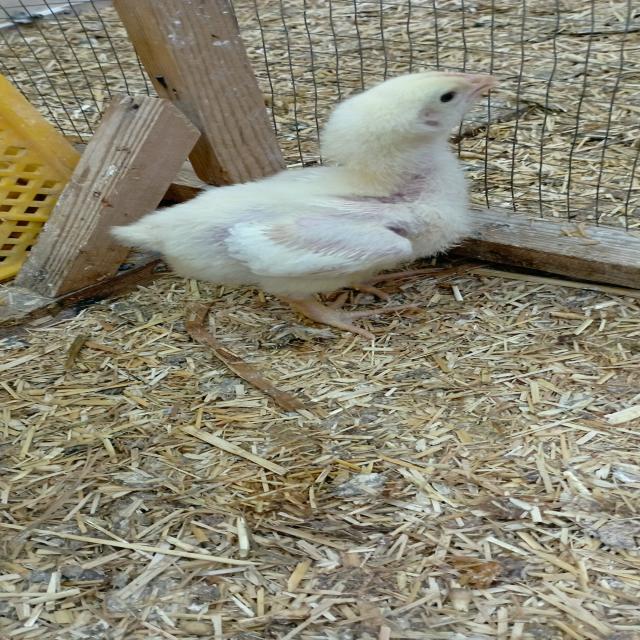
Weight: 334 g